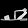
Label: Sandal